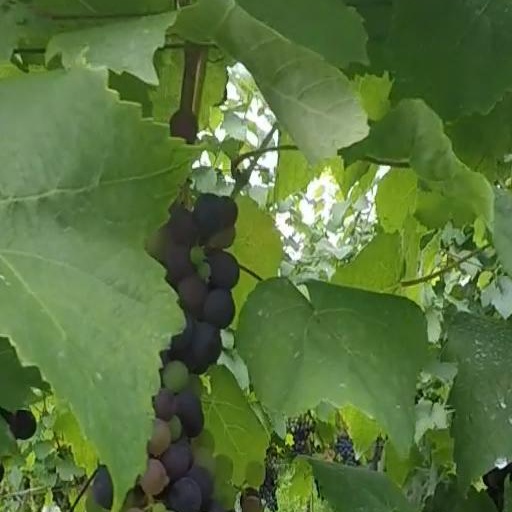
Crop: grape